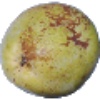
Label: pear_williams